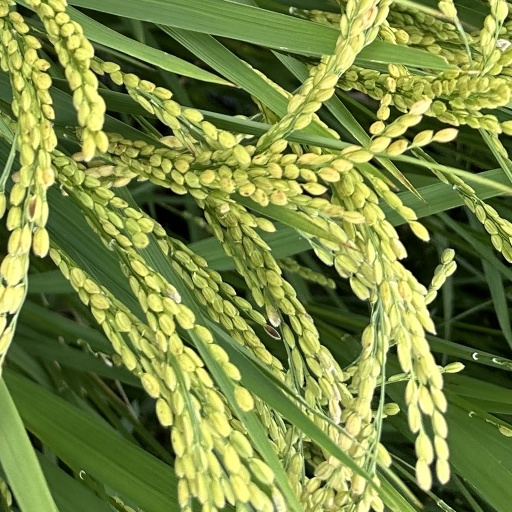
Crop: rice